Mount Independence (Vermont)

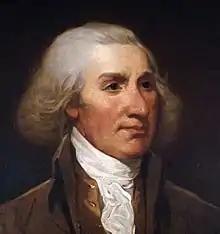
Major General Philip Schuyler

The decision to fortify Mount Independence was made at Fort Crown Point on July 7, 1776, by a Council of War presided over by Northern Department Commander and Major General Philip Schuyler. Less than a week earlier, an American army had returned after a disastrous ten-month invasion of Canada. Morale was low, and the defeated army was ravaged by smallpox.